Bethlehem Atlantic Works

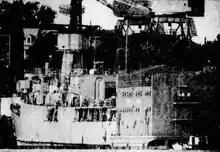
US Navy frigate Connole held hostage in East Boston yard.

As far back as the Civil War and during WWI, the Navy used the service of these companies to repair most of their damaged fleet. The Atlantic Works received heavy use during WWII employing up to 1000 men, where they were used to repair Naval and Coast Guard fleet. They were the largest private ship repair facility in Boston for over a century which included a steam-powered floating dry dock capable of lifting 500-ton ships. Its 600-foot-long marine railway had a cradle with an unprecedented capacity of 1000 tons. Railways with capacities of 1500, 2000, and 2500 tons were built later–all by Crandall Dry Dock Engineers. During the same time period the Bethlehem-Simpson docks were employing over 6000 men. During the 1950s and 1960s the Bethlehem Steel corporations were going through a series of bankruptcies and downsizing in New England. In 1951 they sold Atlantic Works and closed down the shipyard, and they also sold off Fore River to General Dynamics in 1964.